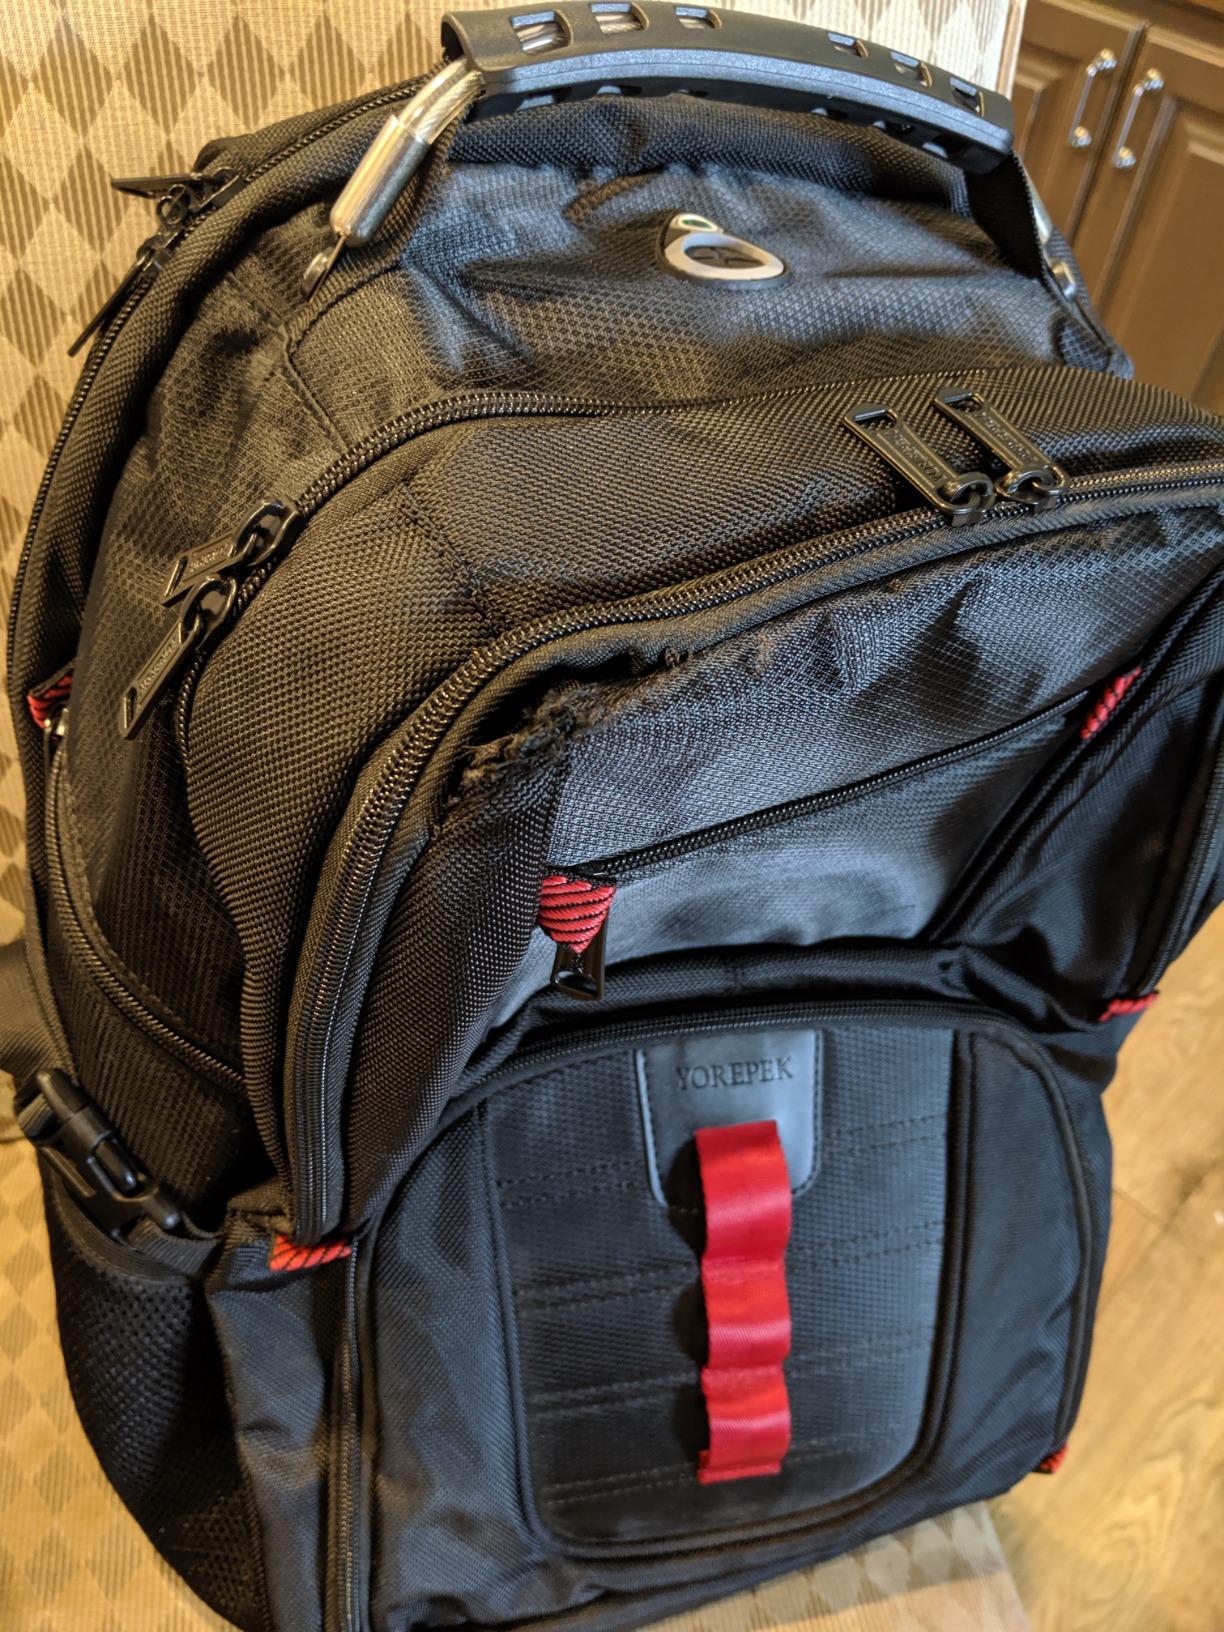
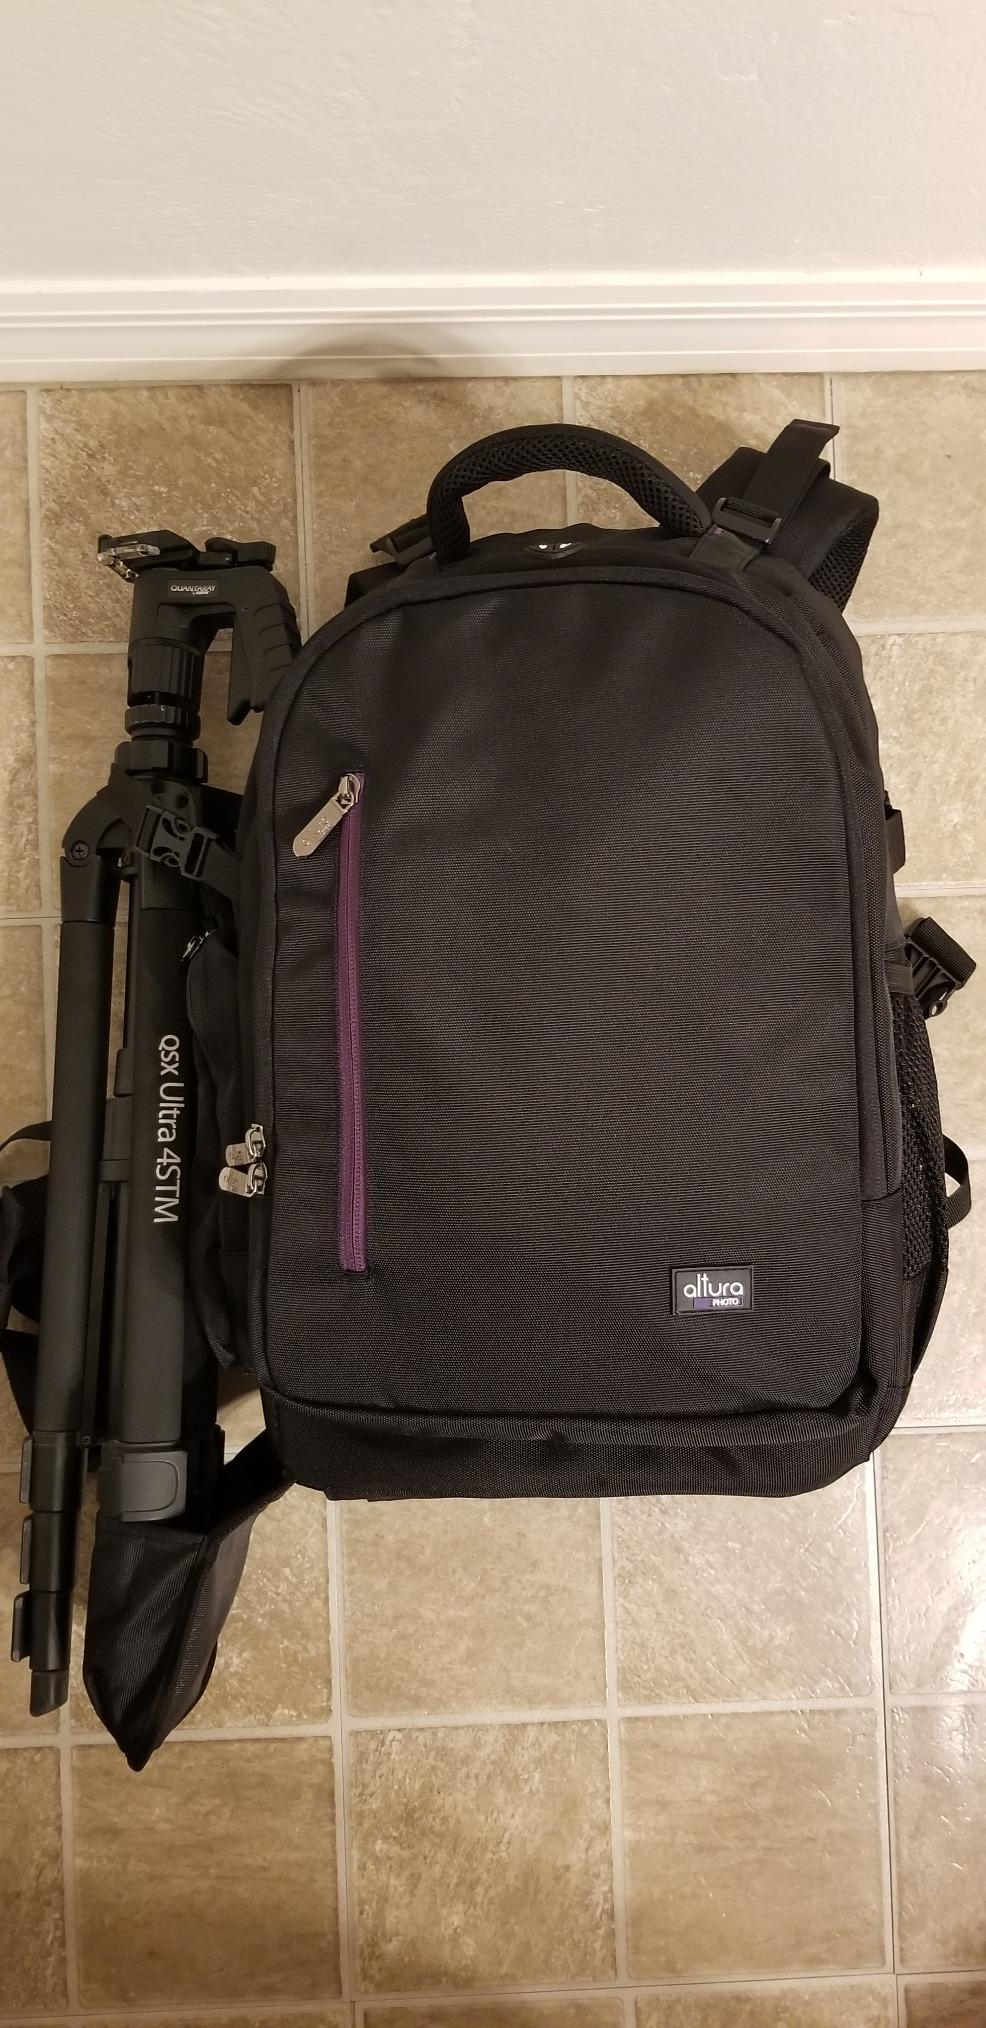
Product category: bag
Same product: no